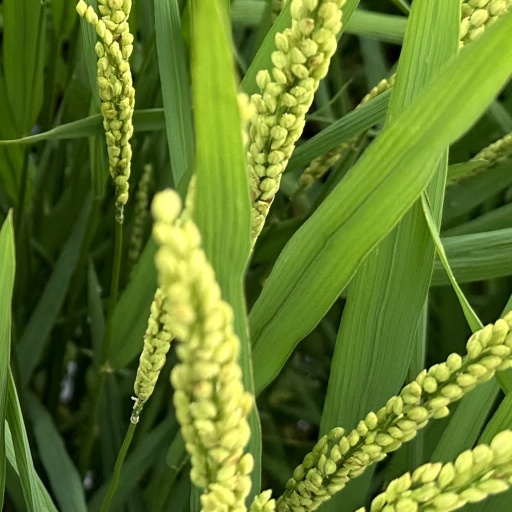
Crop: rice